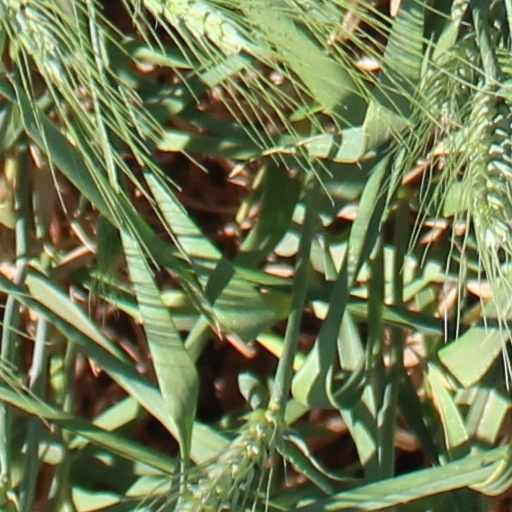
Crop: wheat